Angelo Maria Cicolani

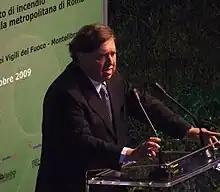
Senator Cicolani in 2009

Angelo Maria Cicolani (4 April 1952 – 27 October 2012) was an Italian politician. He was a Member of the Italian Senate from 2001 until his death, and a Quaestor in the Senate from 2011. Cicolani died in October 2012 after a long illness. He was 60.